SS Queen Cristina (1901)

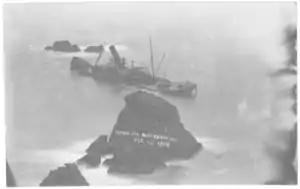
"Queen Cristina"'s wreck shortly before sinking

The rest of the crew and the captain remained on board the ship. The pumps were kept going until around 10:00 when the rising water in the hold extinguished the fires. As the water reached between the decks, everyone remaining was forced to abandon ship at 12:30 and were subsequently found and picked up from the lifeboats by the steamer "Navarro" which sailed from Crescent City upon hearing the news of the disaster. The captain and the crew stayed in Crescent City for about a week and were brought down to San Francisco by two steam schooners, "Mandalay" and "Del Norte" on November 1.